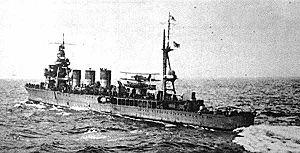
Sentarō Ōmori, né le 3 octobre 1892 et mort le 24 décembre 1974 était un vice-amiral de la Marine impériale japonaise pendant la Seconde Guerre mondiale. Spécialiste de la conduite des destroyers, il commandait la 1ʳᵉ Escadre de Destroyers chargée de protéger les porte-avions à l'attaque de Pearl Harbor et pendant le raid sur Ceylan. Il participe à l'attaque des îles Aléoutiennes, en juin 1942. Il succède au vice-amiral Takagi à la tête de la 5ᵉ Division de Croiseurs en novembre 1942 et est remplacé par le contre-amiral Hashimoto, après avoir été tenu en échec à la bataille de la baie de l'Impératrice Augusta. Promu vice-amiral, il termine la guerre responsable des kaiten, torpilles humaines-suicides.
Le Kawanishi E7K est un hydravion japonais de reconnaissance triplace des années 1930. Il fut nommé Alf par les Alliés durant la Seconde Guerre mondiale.